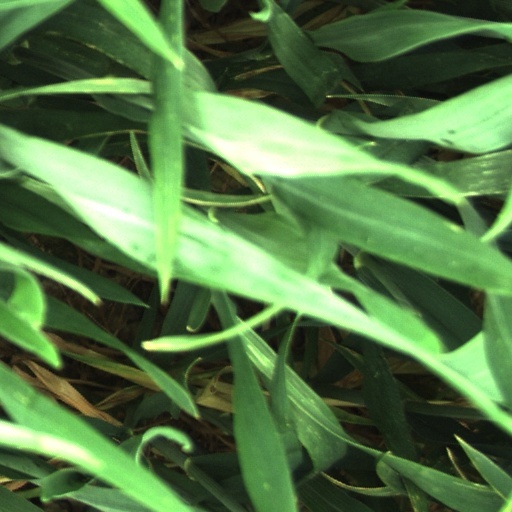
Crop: wheat